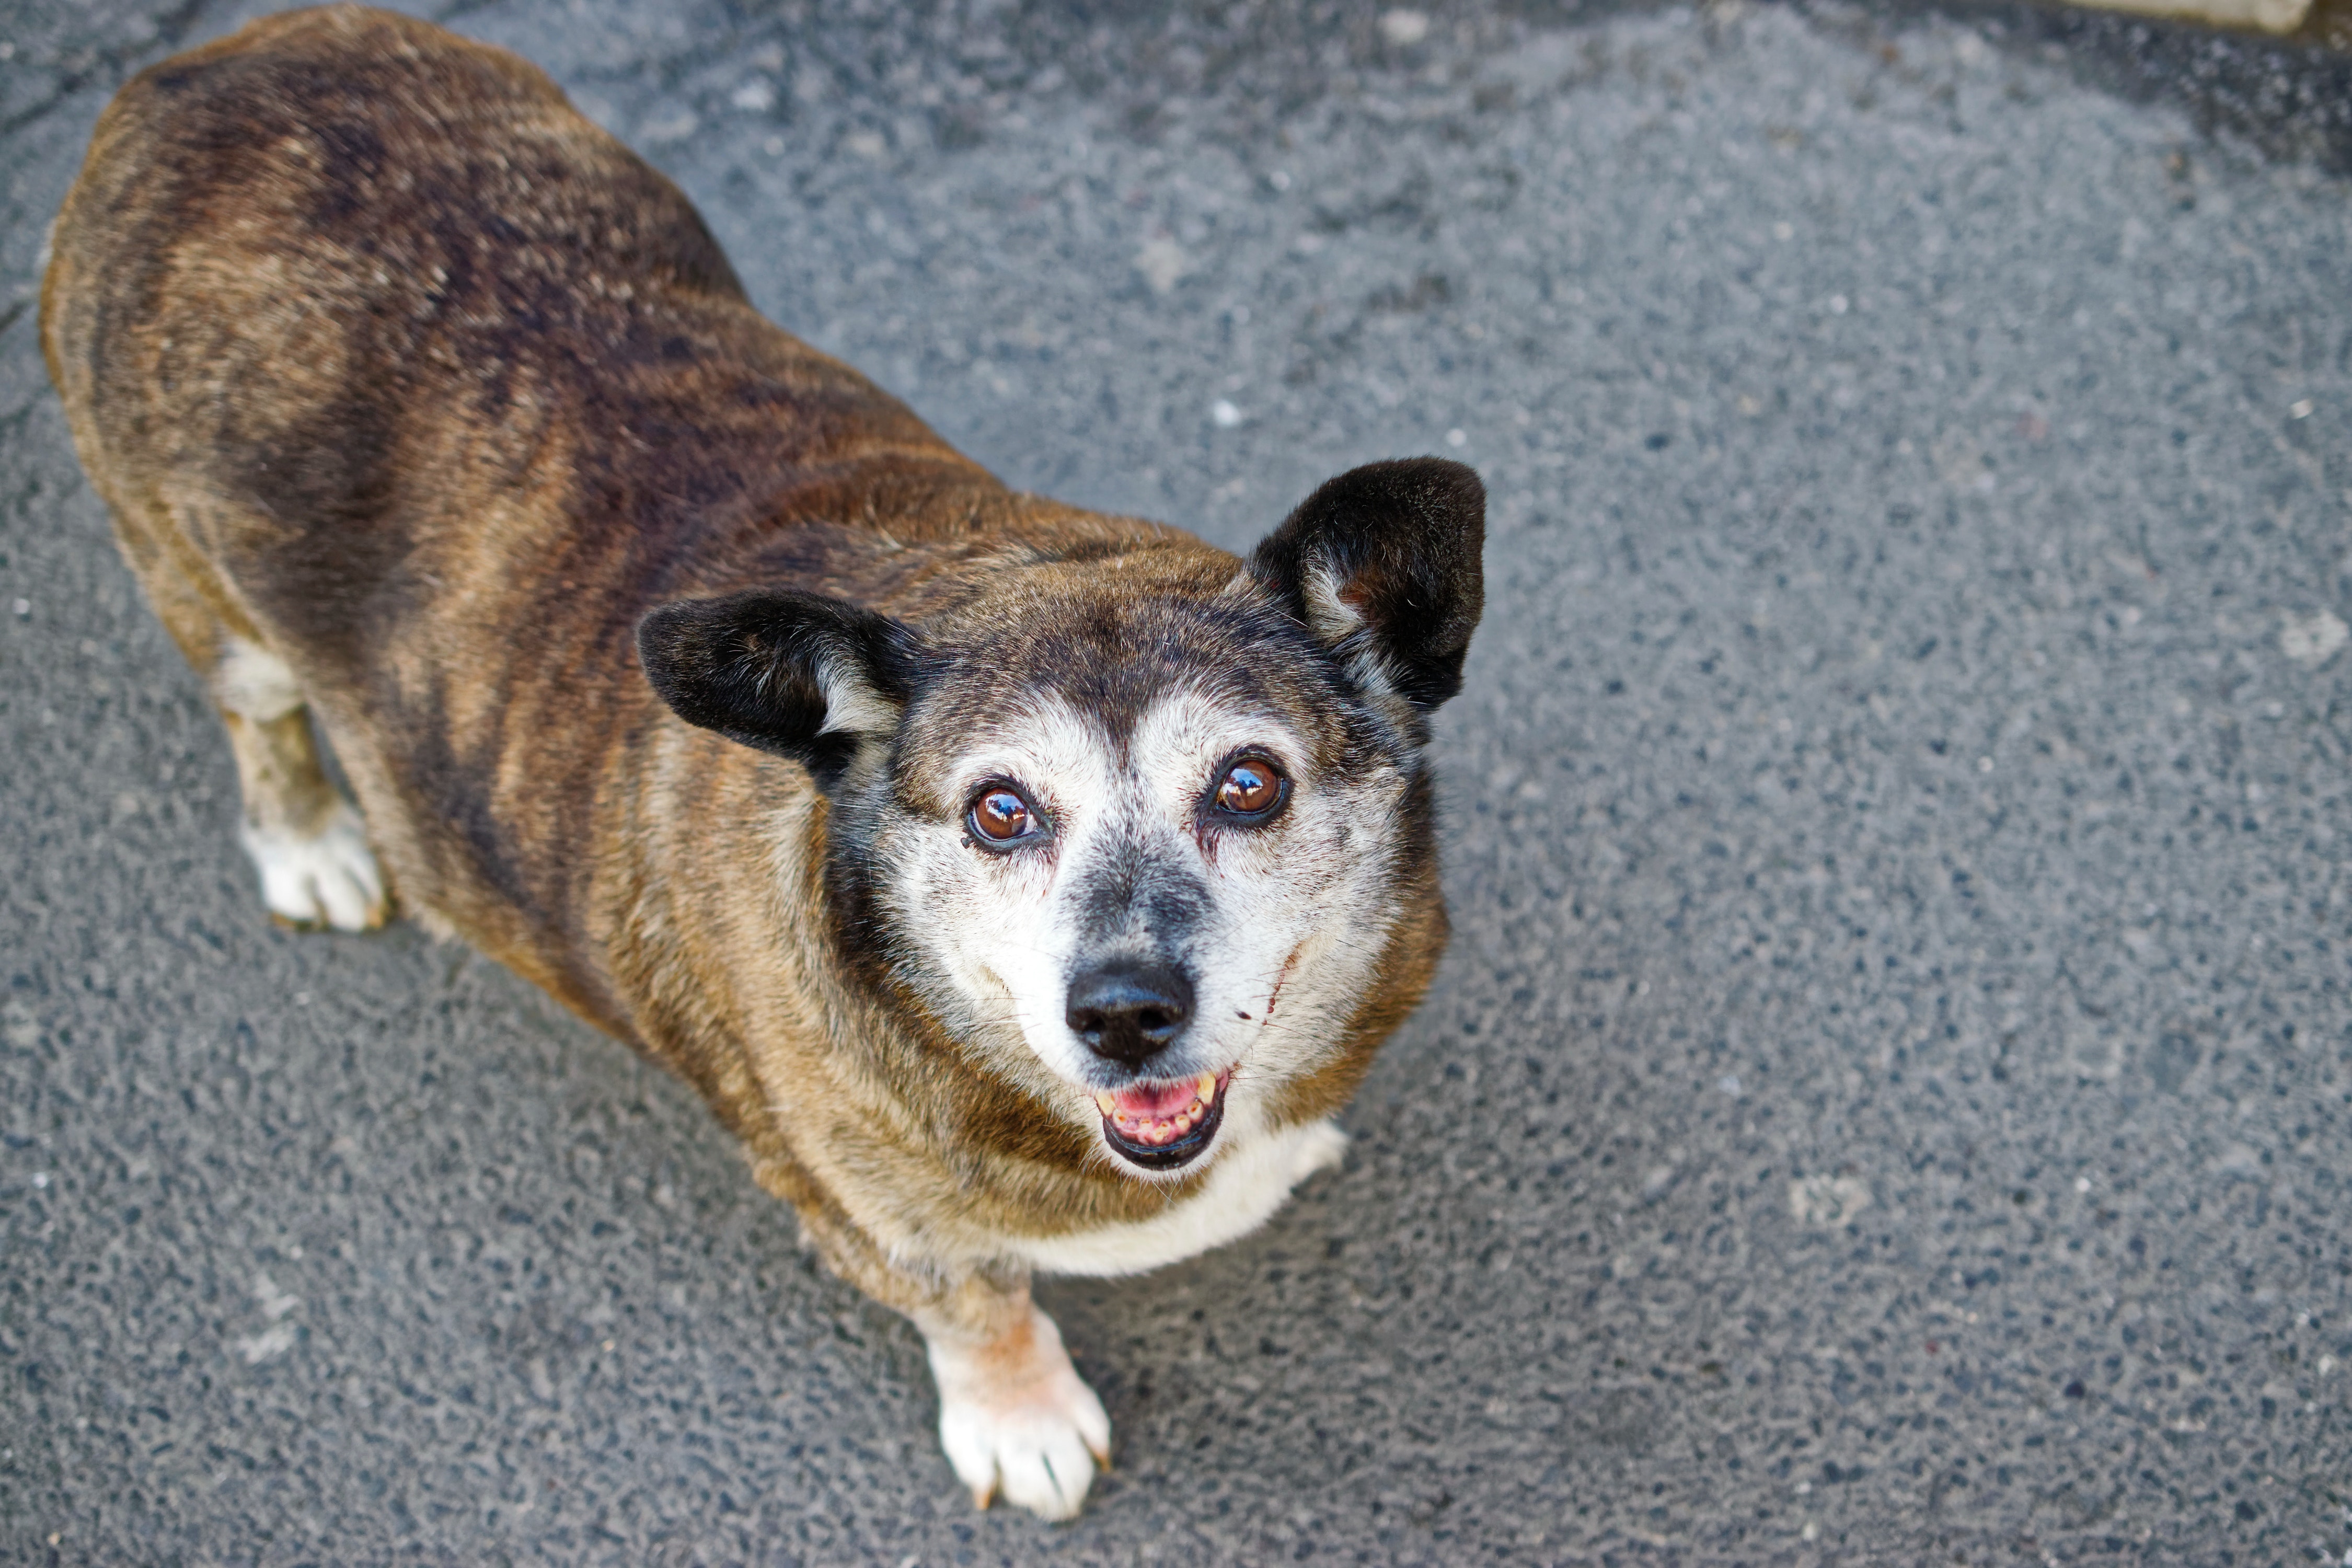
vertebrate, dog, mammal, canidae, dog breed, street dog, carnivore, snout, eye, australian cattle dog, sporting group, fawn, working dog